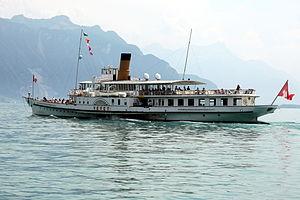
Le Vevey au départ du ponton de Vevey.
Le Vevey est un bateau de la Compagnie générale de navigation sur le lac Léman. C'est un bateau à roues à aubes, classé monument historique.
Le Léman, appelé aussi lac de Genève, ou par tautologie lac Léman, est un lac d'origine glaciaire situé en Suisse et en France ; par sa superficie, c'est le plus grand lac alpin et subalpin d'Europe.